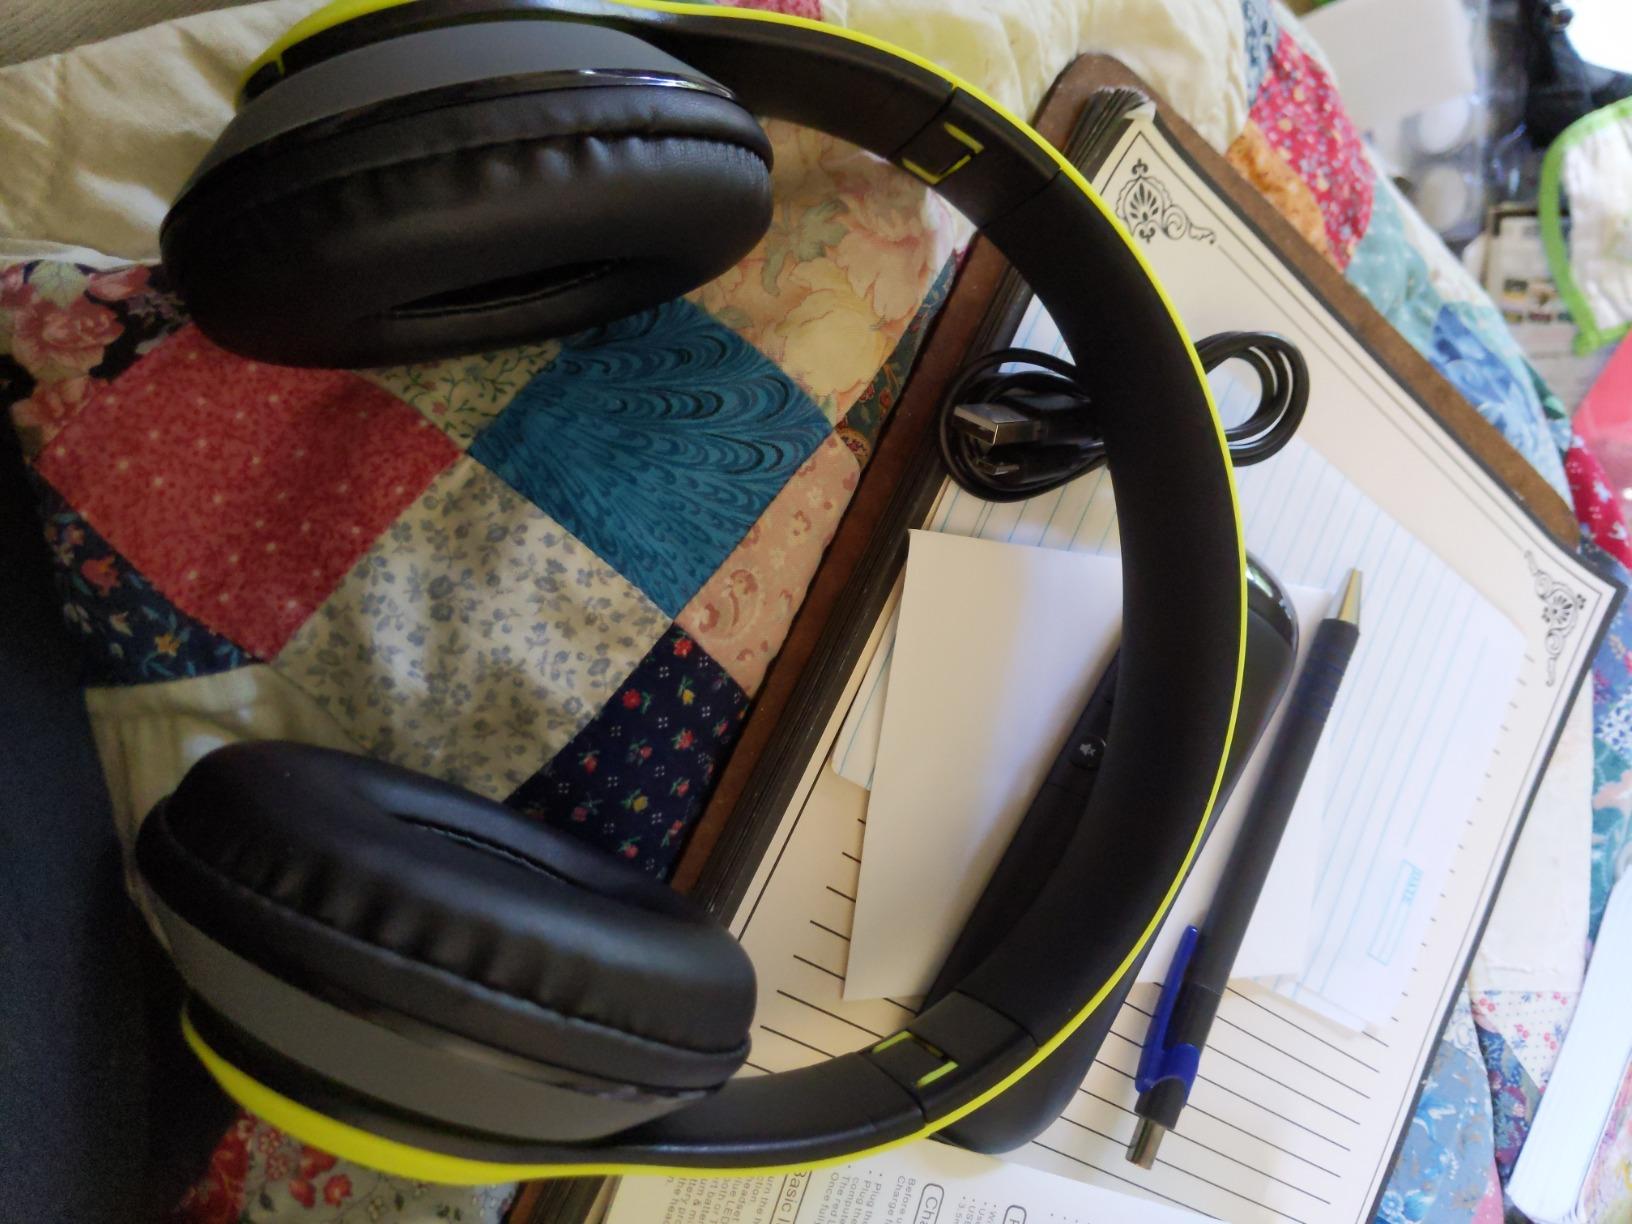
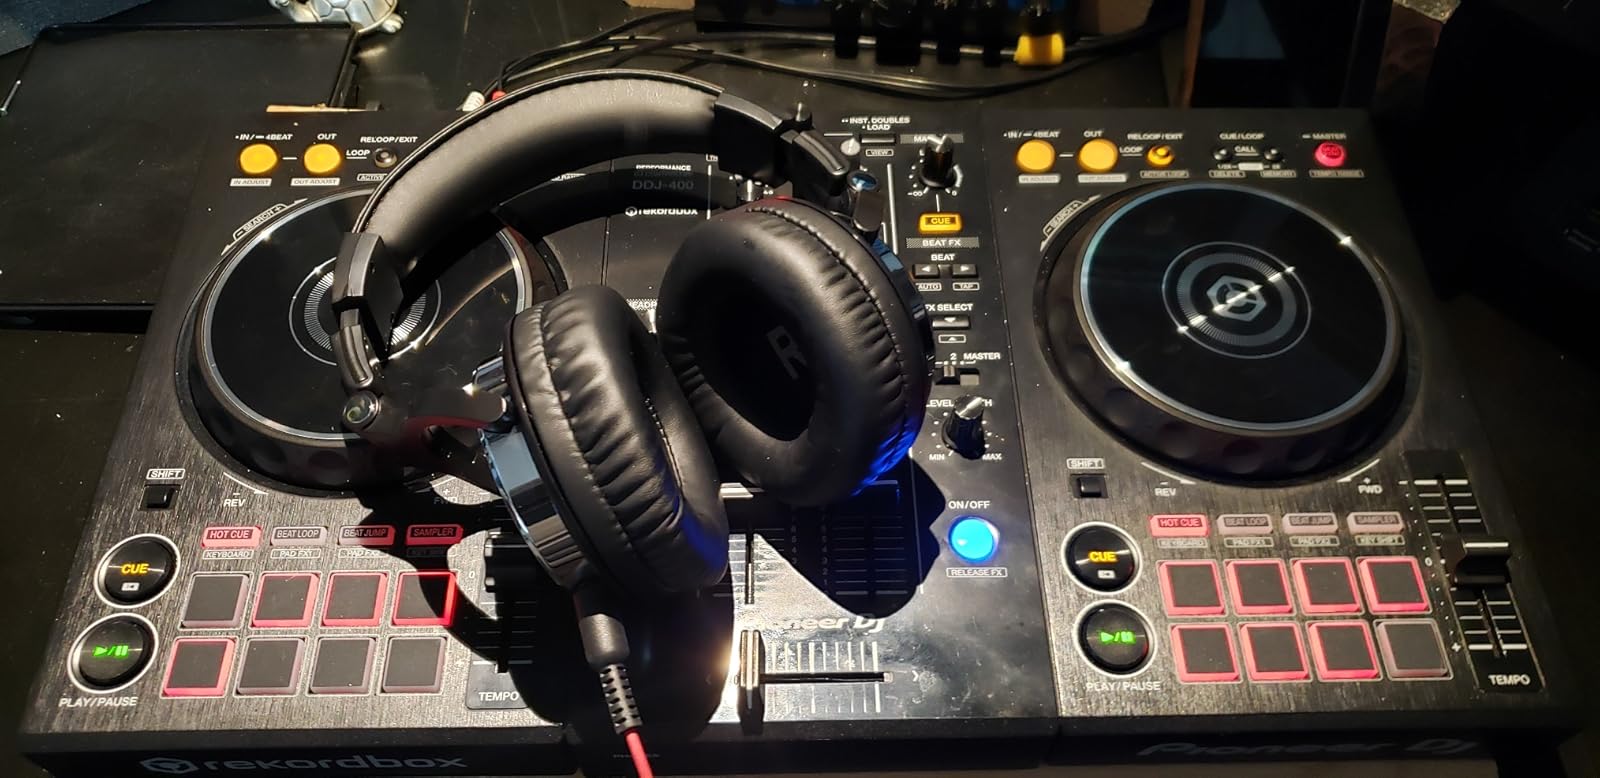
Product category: headphones
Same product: no